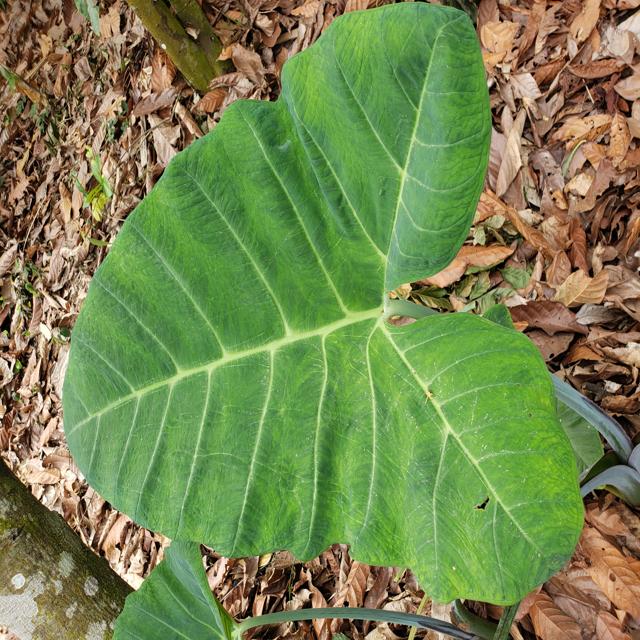
Label: Healthy